Culture of Korea

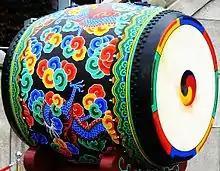
Large drum with Dancheong decorative painting

Buddhism, Confucianism and Taoism were later introduced to Korea through cultural exchanges with Chinese dynasties. Buddhism was the official religion of the Goryeo dynasty, and many privileges were given to Buddhist monks during this period. However, the Joseon period saw the suppression of Buddhism, where Buddhist monks and temples were banned from the cities and confined to the countryside. In its place a strict form of Confucianism, which some see as even more strict than what had ever been adopted by the Chinese, became the official philosophy. Korean Confucianism was epitomized by the seonbi class, scholars who passed up positions of wealth and power to lead lives of study and integrity.